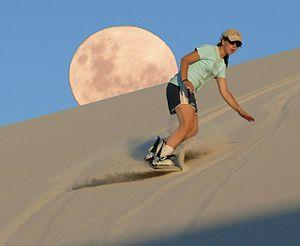
Atlantis est un faubourg d'Afrique du Sud, située dans la province du Cap-Occidental et rattaché à la métropole du Cap en Afrique du Sud.